Yury Bogolyubsky

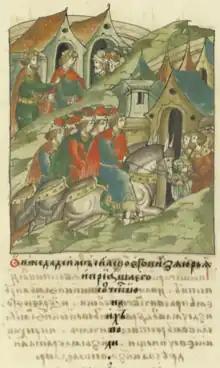
Yury enters Novgorod. A miniature from the Illustrated Chronicle of Ivan the Terrible

Yury Bogolyubsky, known as Giorgi Rusi (George the Rus') in the Kingdom of Georgia, was a Rus' prince of Novgorod (1172–1175). Born around 1160, he was married to Queen Tamar of Georgia from 1185 until being divorced and exiled in 1188.